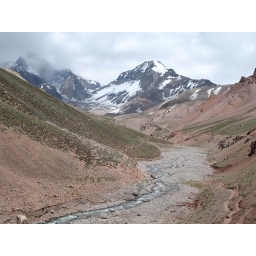
The mountain on the left shrouded in cloud